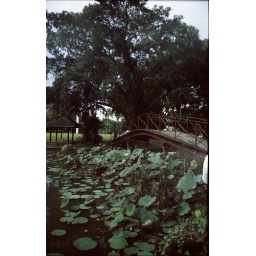
bridge over the river